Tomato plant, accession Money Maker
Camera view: bottom (45 deg); turntable rotation: 330 degrees
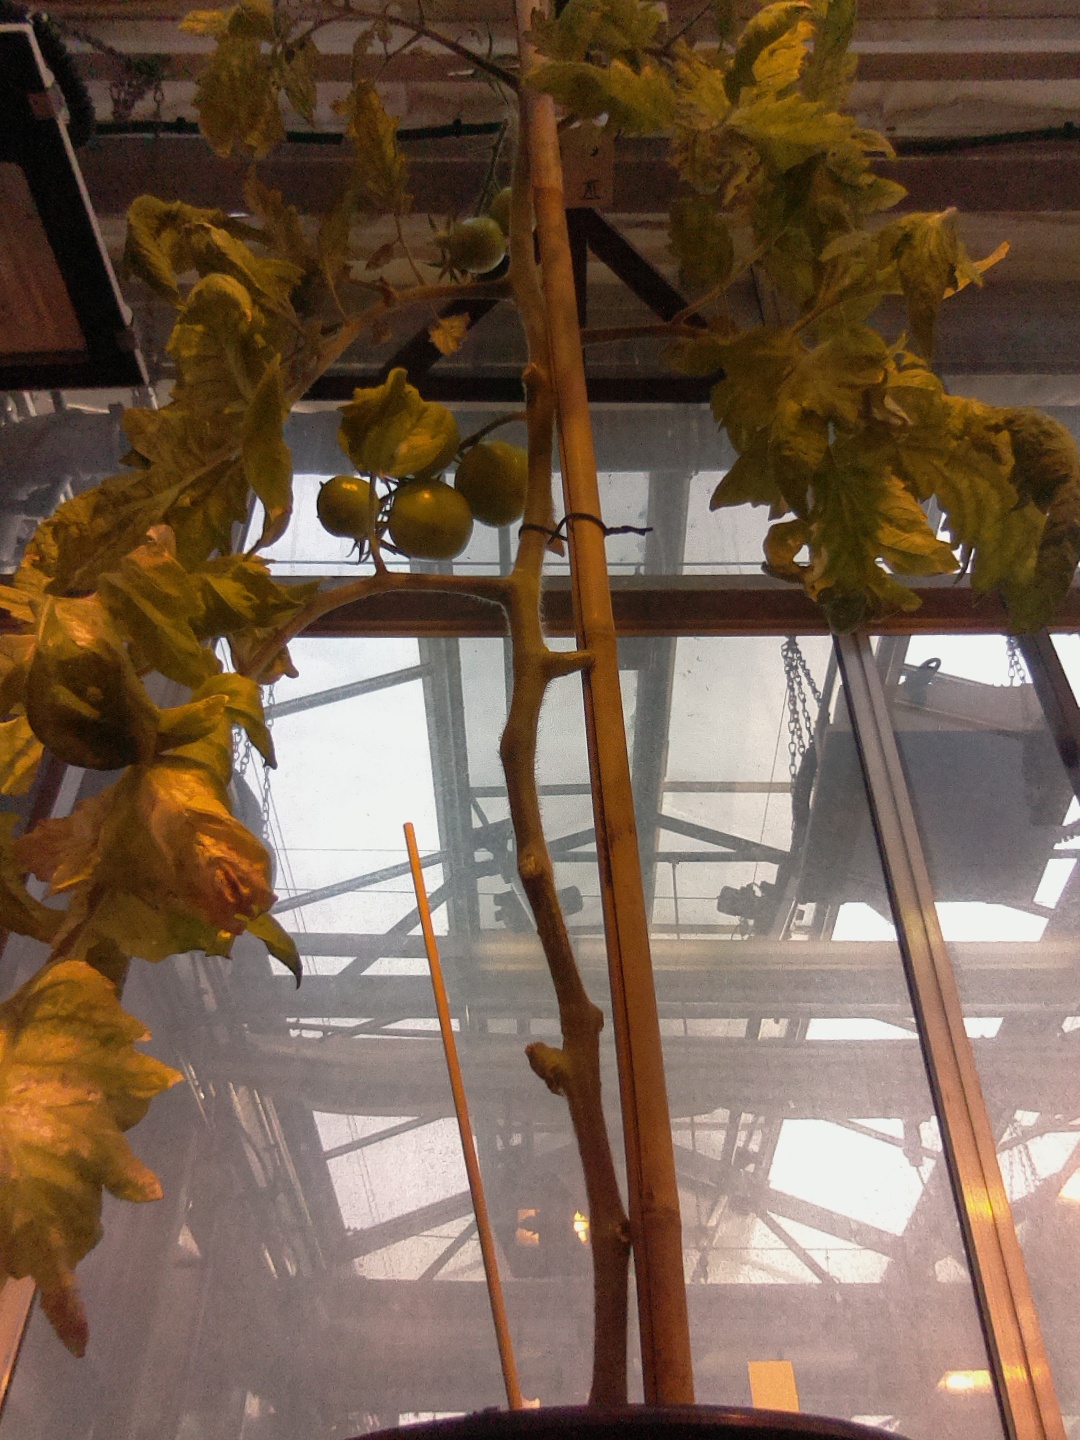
BBCH growth stage 79: 90% -100% of final fruit size